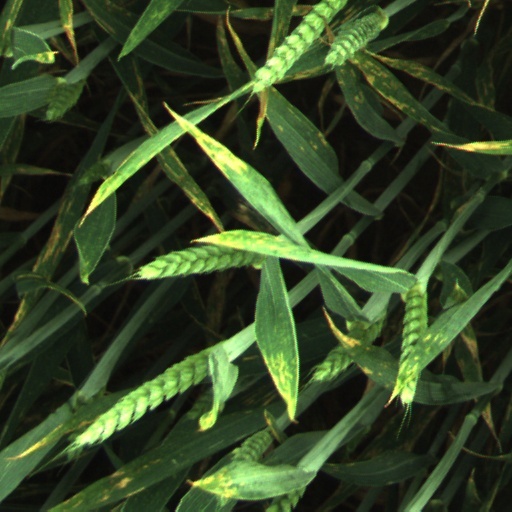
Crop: wheat